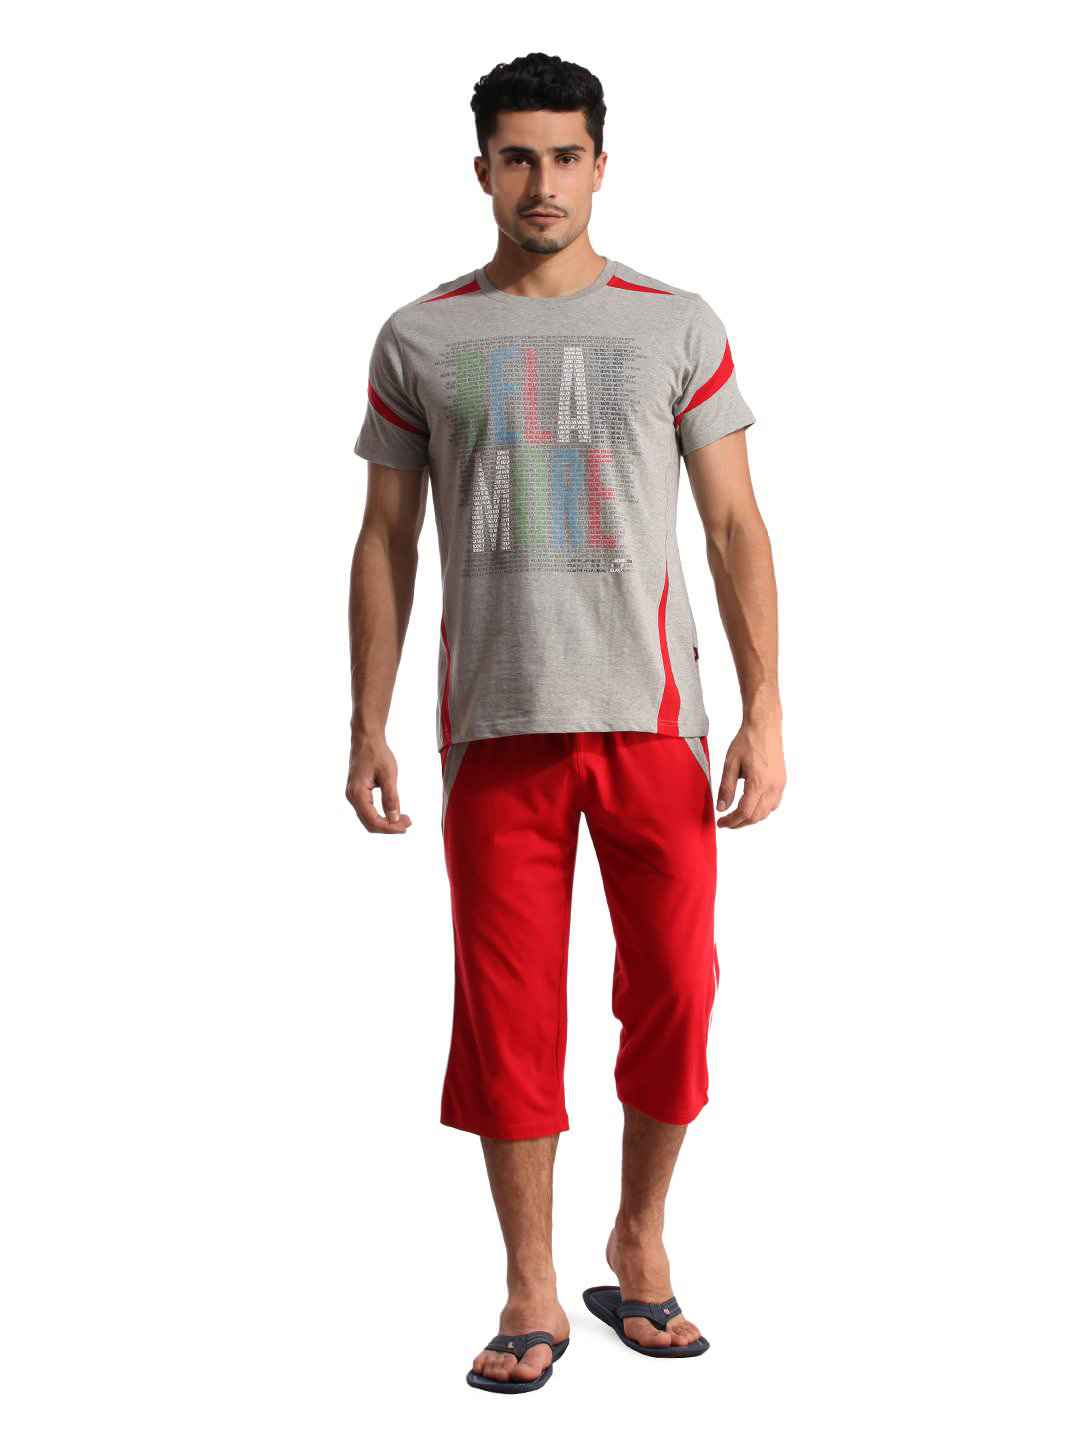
SDL by Sweet Dreams Men Grey & Red Pyjama Set
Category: Apparel / Loungewear and Nightwear / Night suits
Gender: Men
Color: Grey
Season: Summer 2016
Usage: Casual